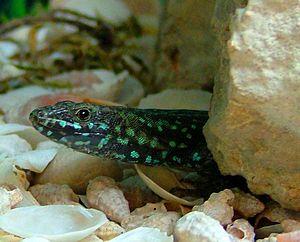
Podarcis filfolensis est une espèce de sauriens de la famille des Lacertidae.